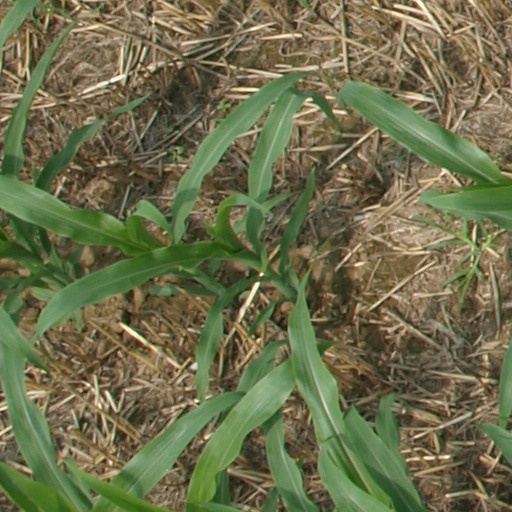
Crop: maize; corn